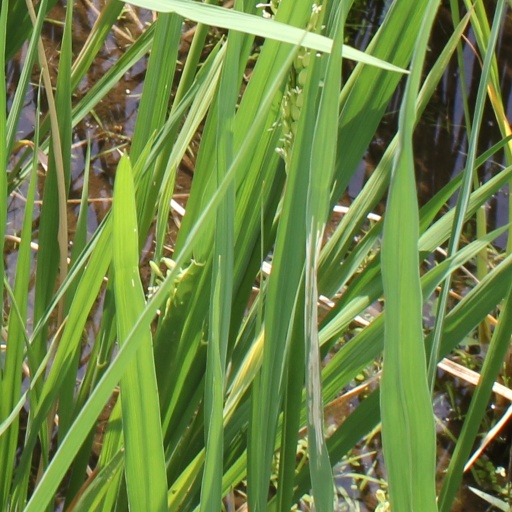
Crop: rice